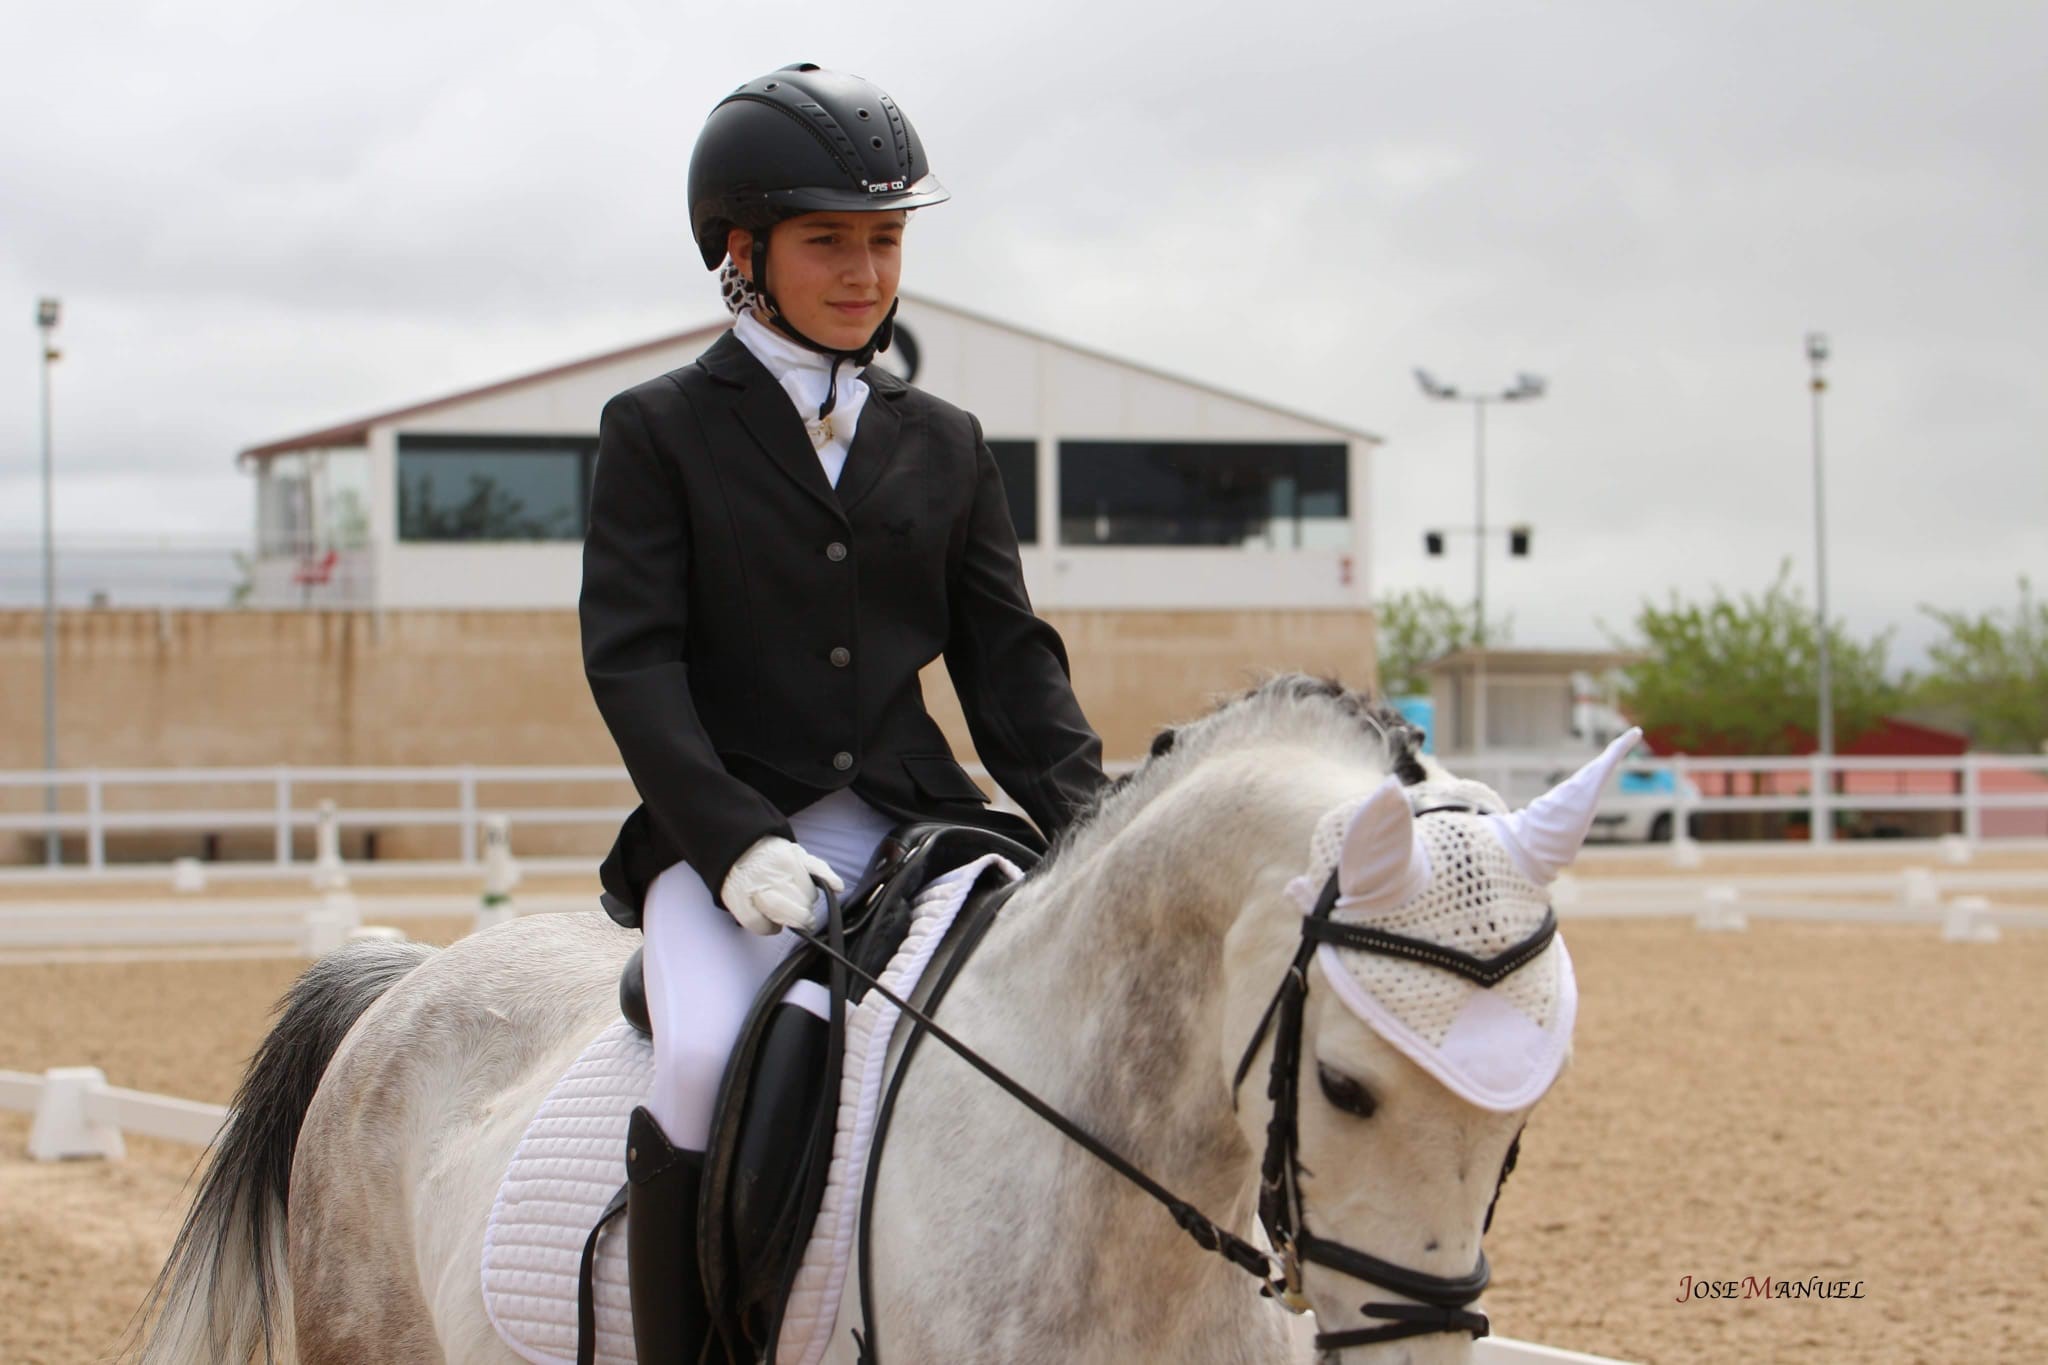
horses, horse riding, competition, rider, dressage, horse, helmet, equestrian helmet, cloud, sky, vertebrate, English pleasure, horse tack, halter, saddle, bridle, working animal, bit, horse supplies, english riding, mammal, equestrian sport, equestrianism, outdoor recreation, rein, jockey, recreation, sports, sports equipment, pack animal, eventing, mane, equestrian, animal sports, personal protective equipment, equitation, riding boot, mare, event, boot, landscape, livestock, stallion, individual sports, ranch, competition event, uniform, hunt seat, western riding, horse trainer, mustang horse, horse harness